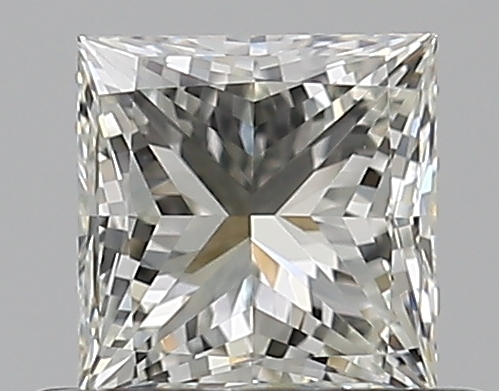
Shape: princess
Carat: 0.51
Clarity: VVS2
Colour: K
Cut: EX
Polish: EX
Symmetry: VG
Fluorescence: F
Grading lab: GIA
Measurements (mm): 4.36 x 4.27 x 3.11